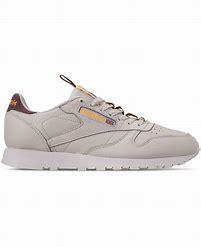
Brand: Reebok
Model: Classic Leather Mu